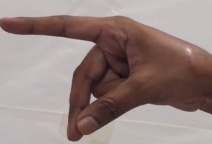
ASL sign: P